Double hyphen

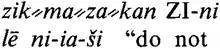
Double oblique hyphens (besides ordinary hyphens) used in a Hittite dictionary

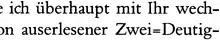
Double (straight) hyphen in an edition of stories by Arno Schmidt

When the double hyphen is used as a functionally equivalent graphical variant (allograph) of the single hyphen, it has the same Unicode code point as a conventional hyphen (since how it is displayed/printed is a font choice on that occasion).